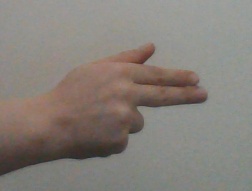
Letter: ghain